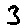
Label: 3